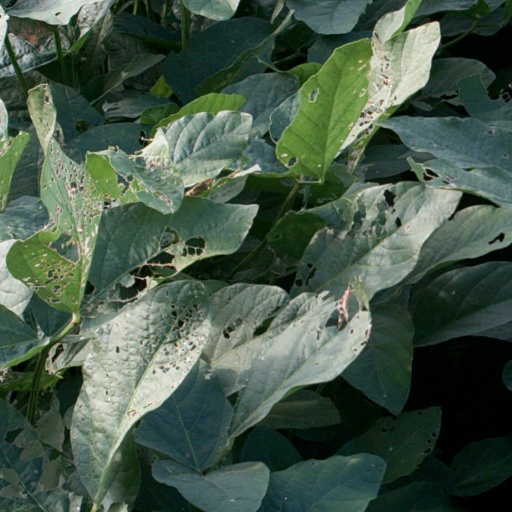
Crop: soybean